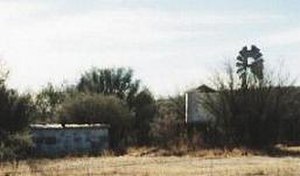
Millville (Arizona)
Resterne af Millville
Millville er en spøgelsesby i Cochise County, Arizona, USA, beliggende på østbredden af San Pedro River 13 km sydvest for Tombstone, og er adskilt fra Charleston af San Pedro-floden.